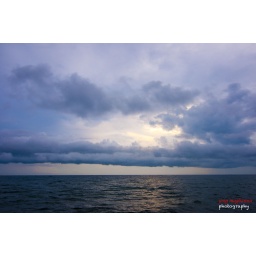
blue sky over dark waters